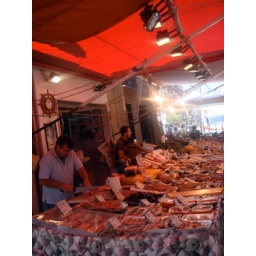
load fish market in Palermo, lovely